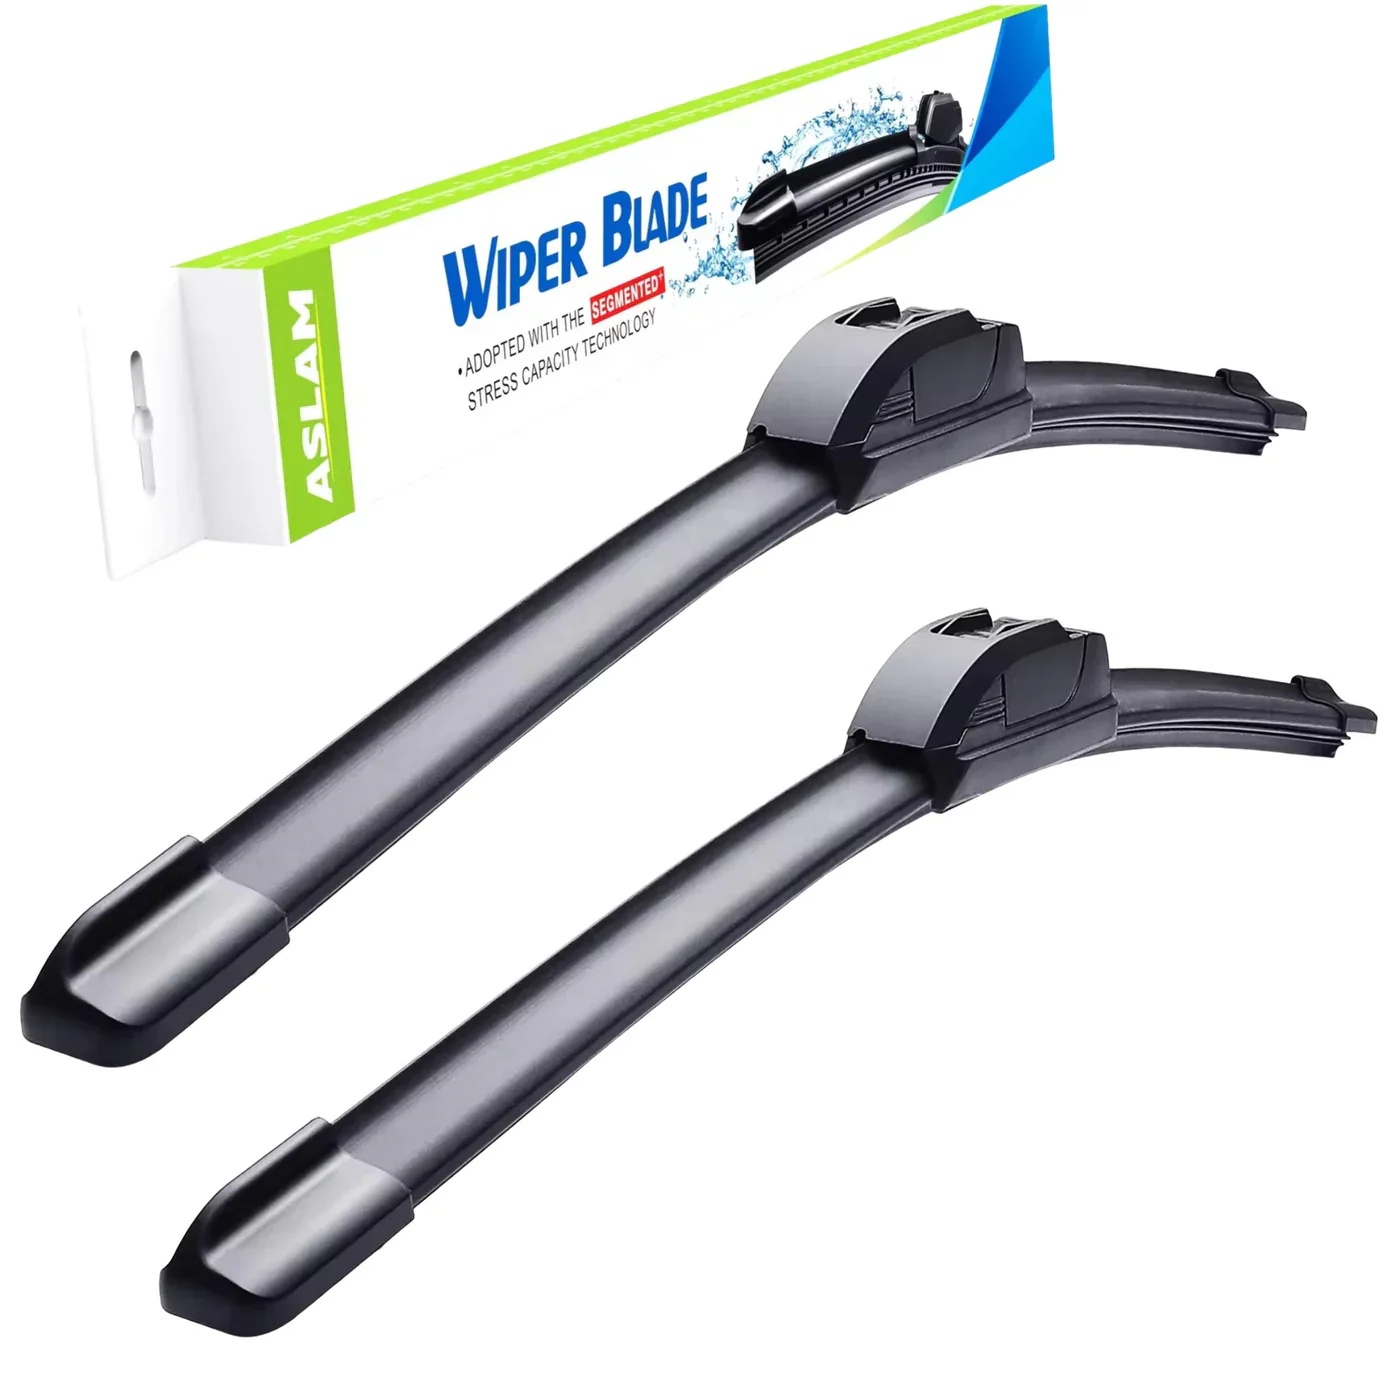
Land Rover Range Rover Evoque 2011 - 2018 (L538)
Experience Quiet, Streak-Free Driving Fed up with low-quality wipers that skip and smear? Aslam’s wiper blades provide clear and comfortable vision, even in harsh weather. *Premium natural rubber infused with Teflon® for a silent, smooth, streak-free *Constructed with top-grade natural rubber for ultimate durability *Quick and easy installation with an assured precise fit *Backed by Aslam’s Precise Fit Guarantee and a 2-Year Warranty
Brand: Aslam Wipers Australia
Category: Vehicles & Parts > Vehicle Parts & Accessories > Motor Vehicle Parts > Motor Vehicle Window Parts & Accessories > Windshield Wiper Systems & Components > Wiper Blades